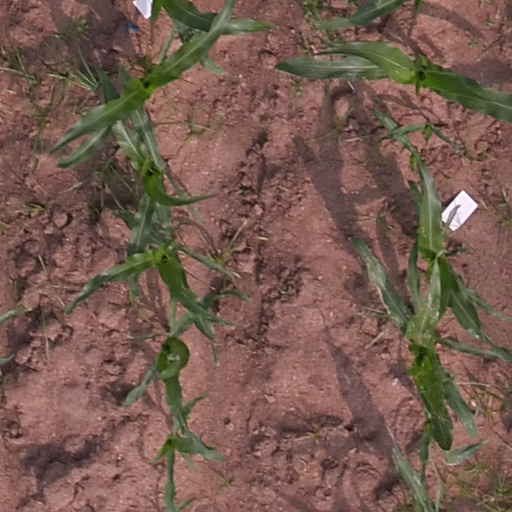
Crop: maize; corn